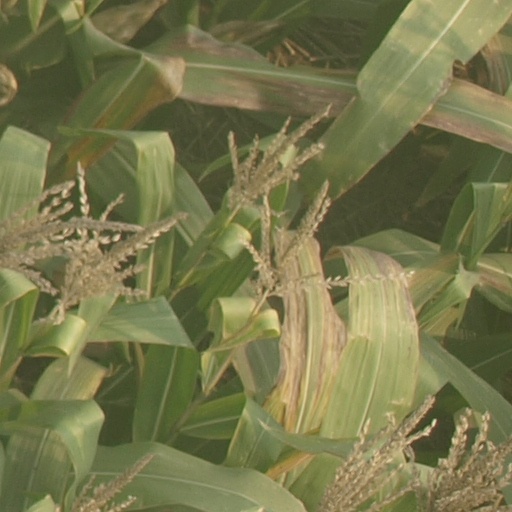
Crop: maize; corn